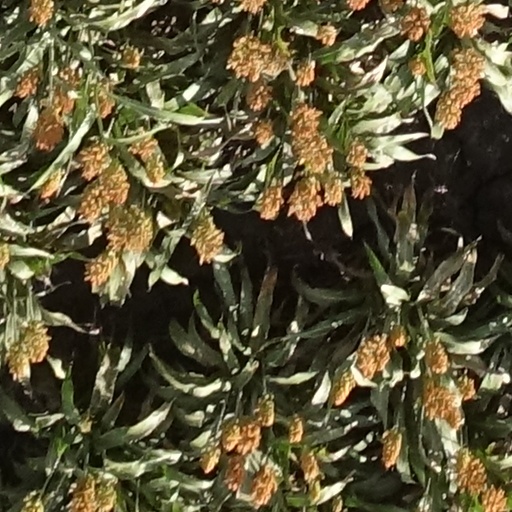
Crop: sorghum